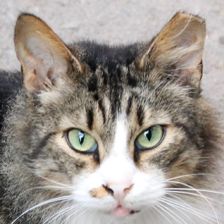
Label: animals